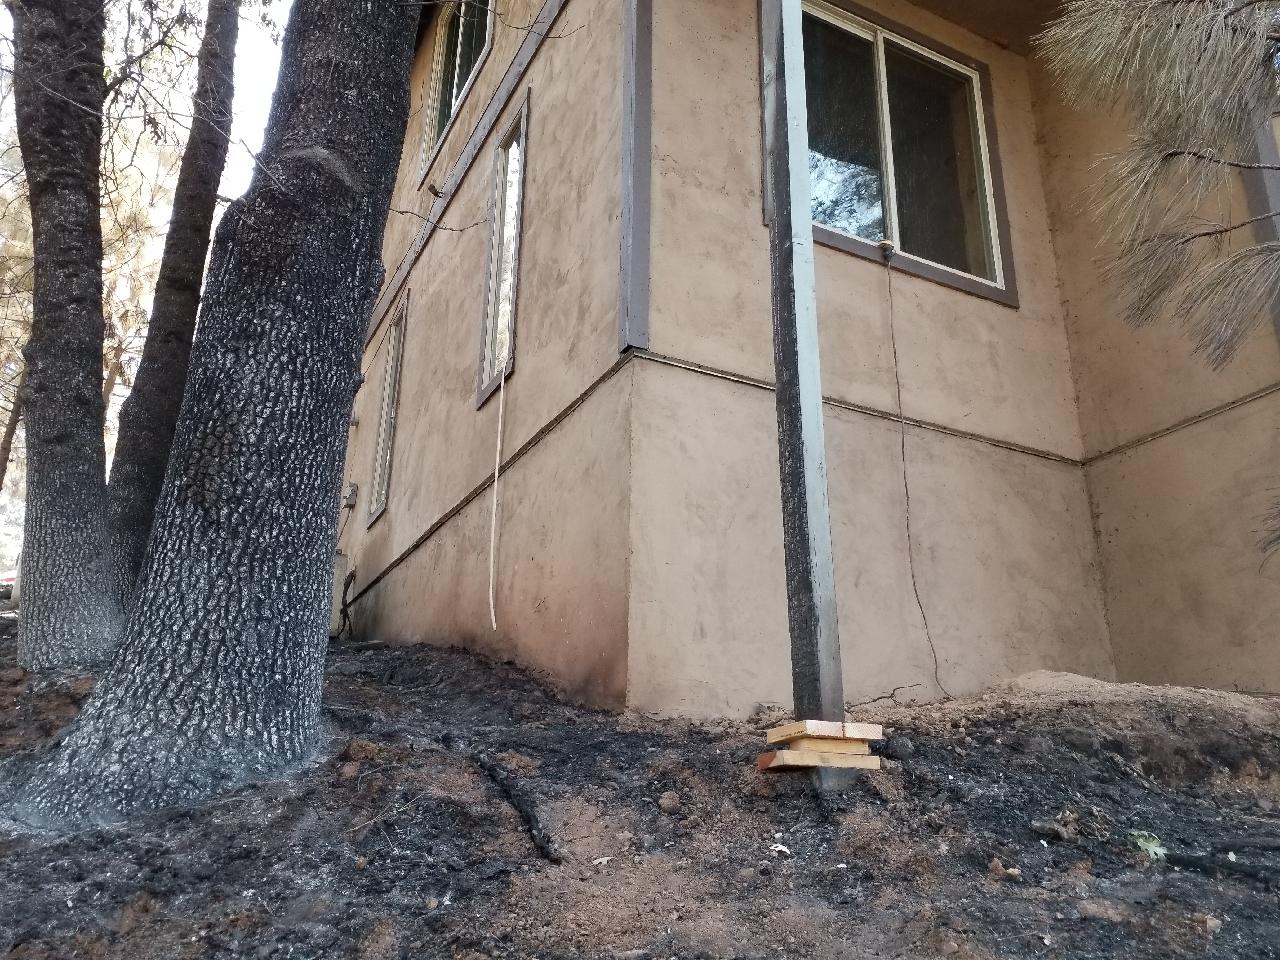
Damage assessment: affected